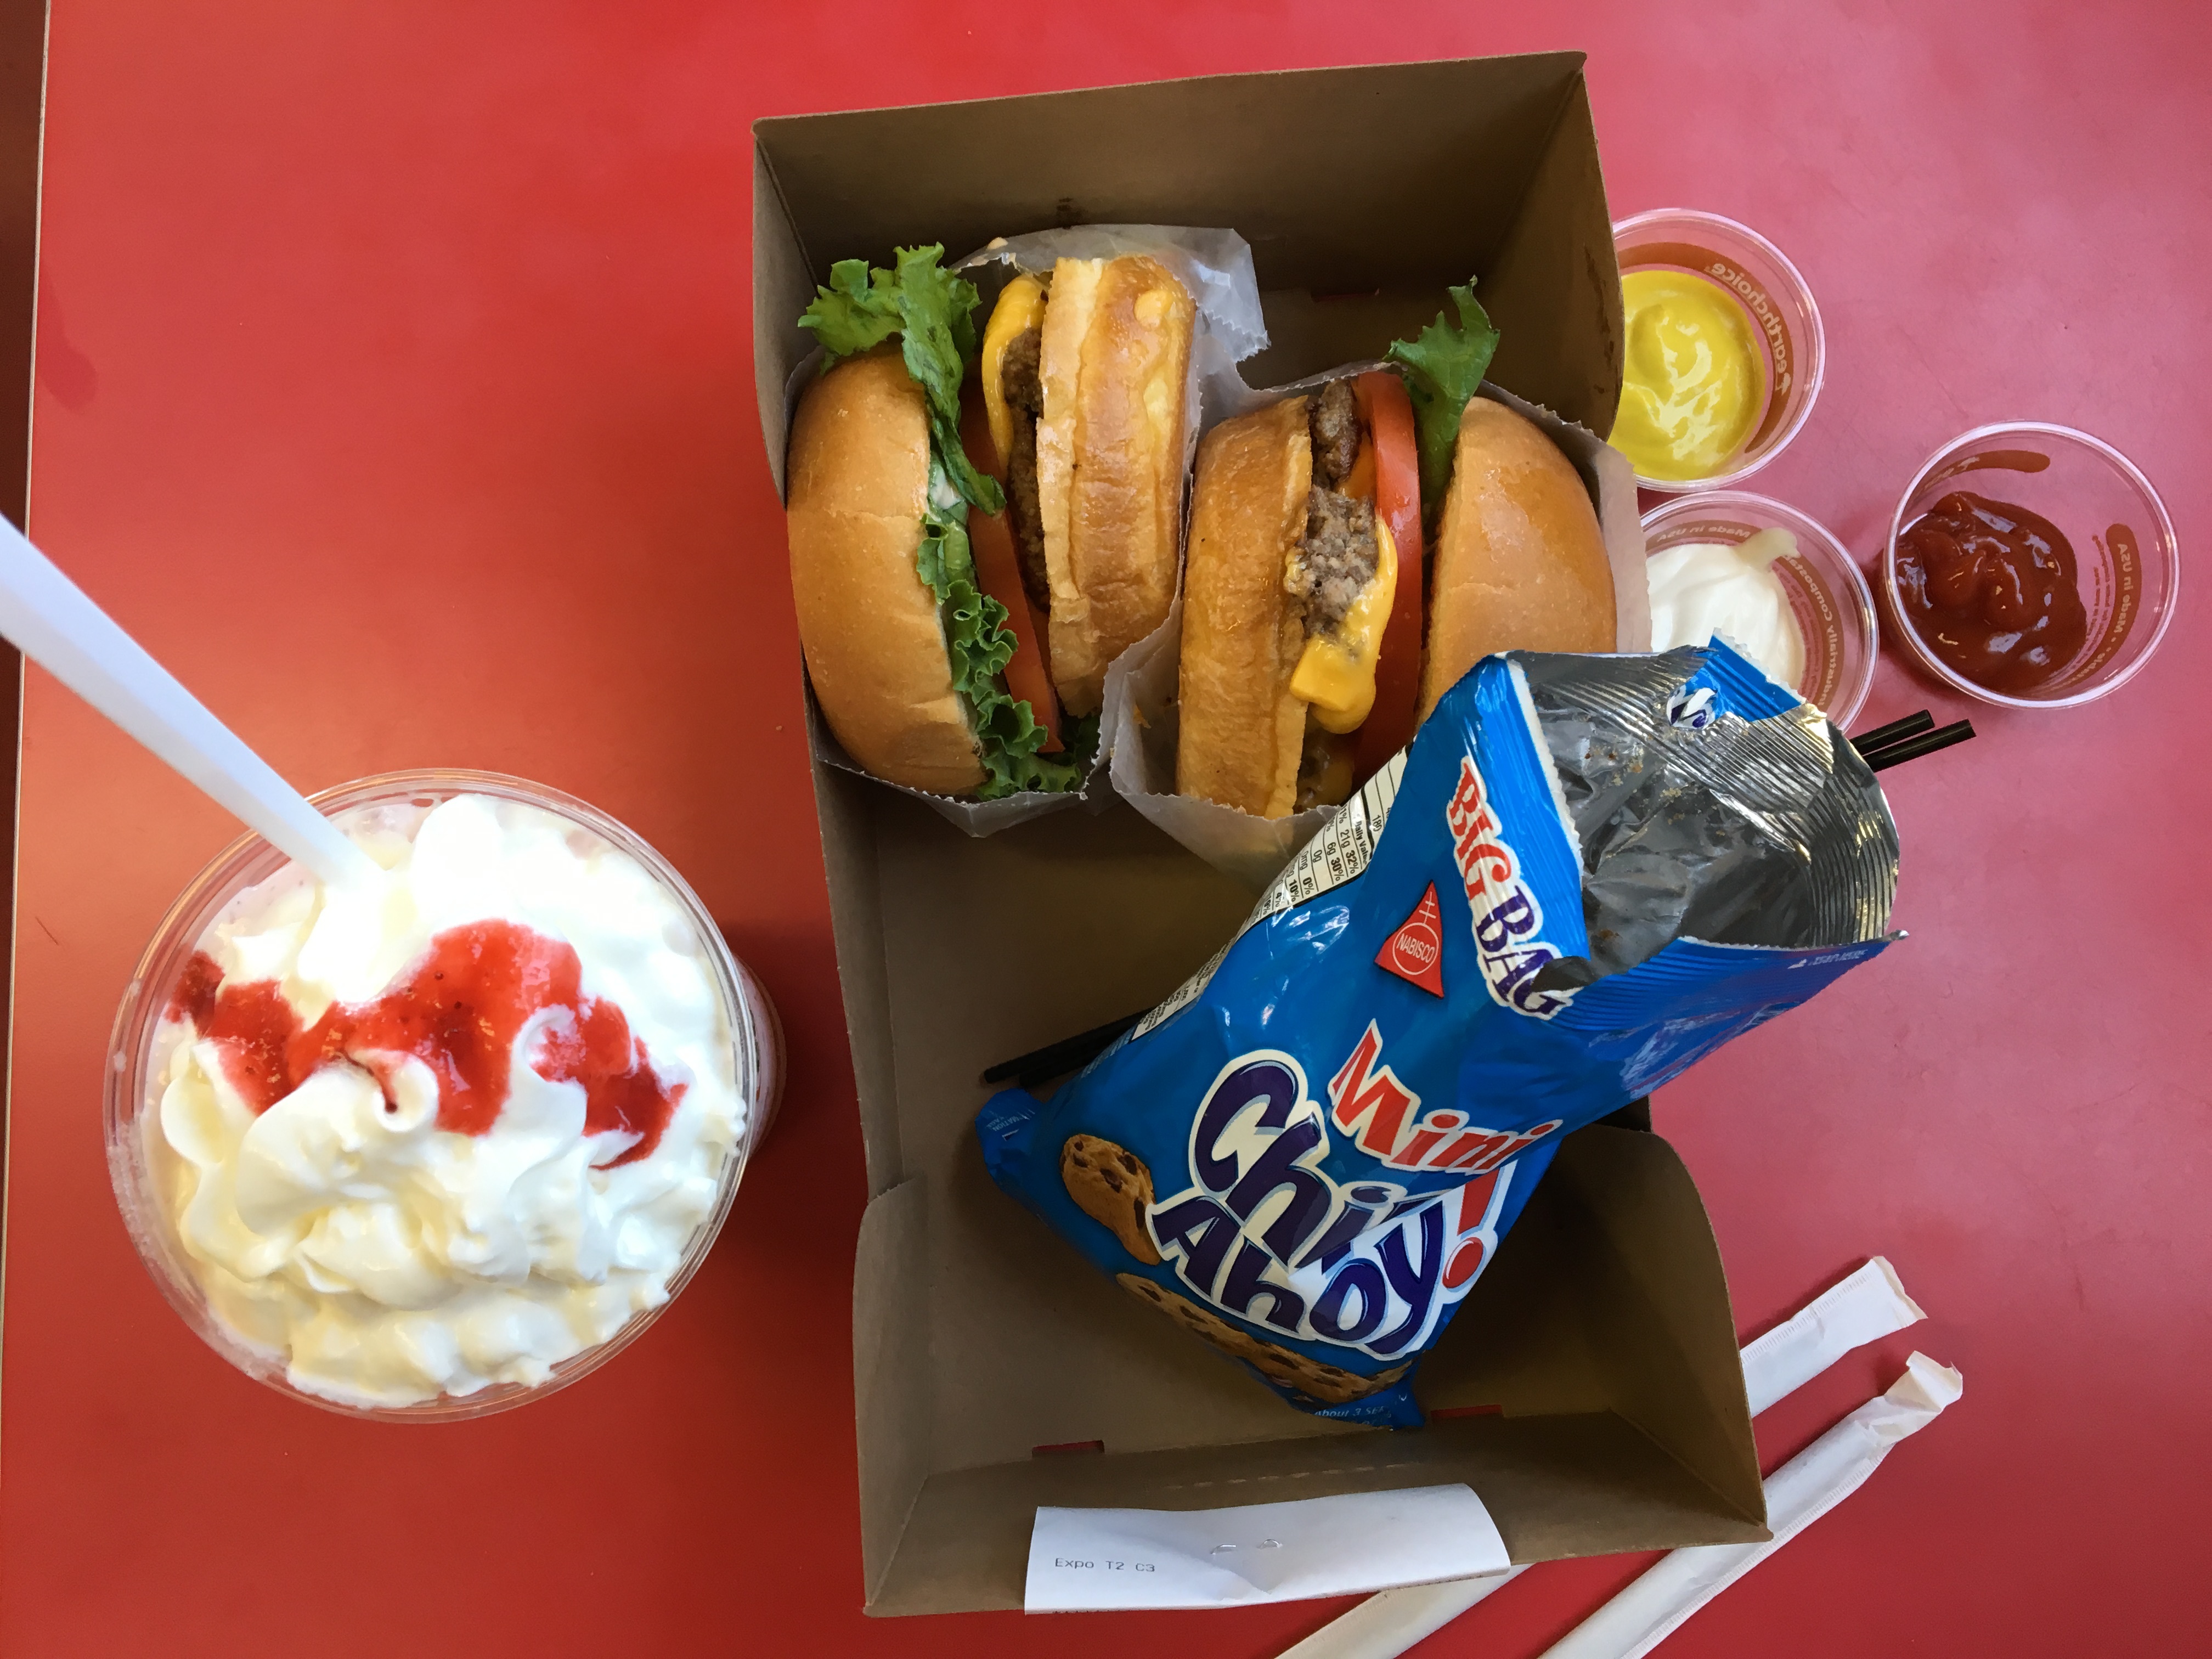
dish, meal, food, produce, breakfast, lunch, cuisine, junk food